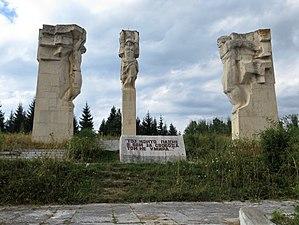
Batak est une ville de Bulgarie méridionale, située dans l'oblast de Pazardžik. Elle est située près de la ville de Peštera et est le centre administratif de l'obština de Batak.